Myasishchev M-101T

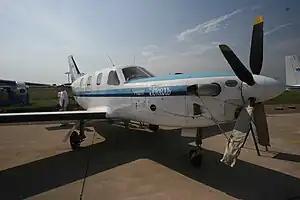
An M-101T at 2007 MAKS Airshow

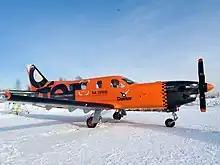
An M-101T air taxi operated by Dexter Air Taxi

The Myasishchev M-101T is a Russian business class aircraft, designed by Myasishchev and built by Sokol. The aircraft was first flown on 31 March 1995.